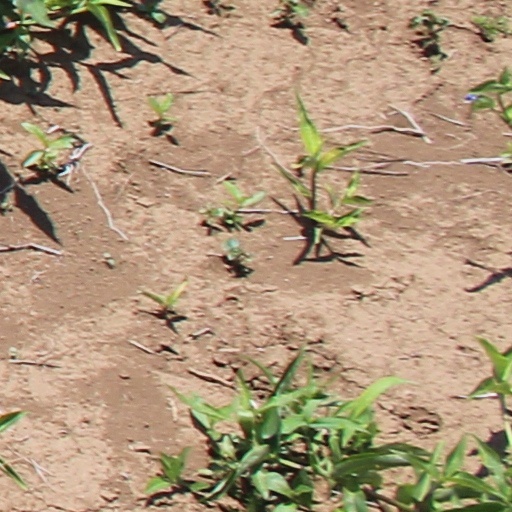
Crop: wheat